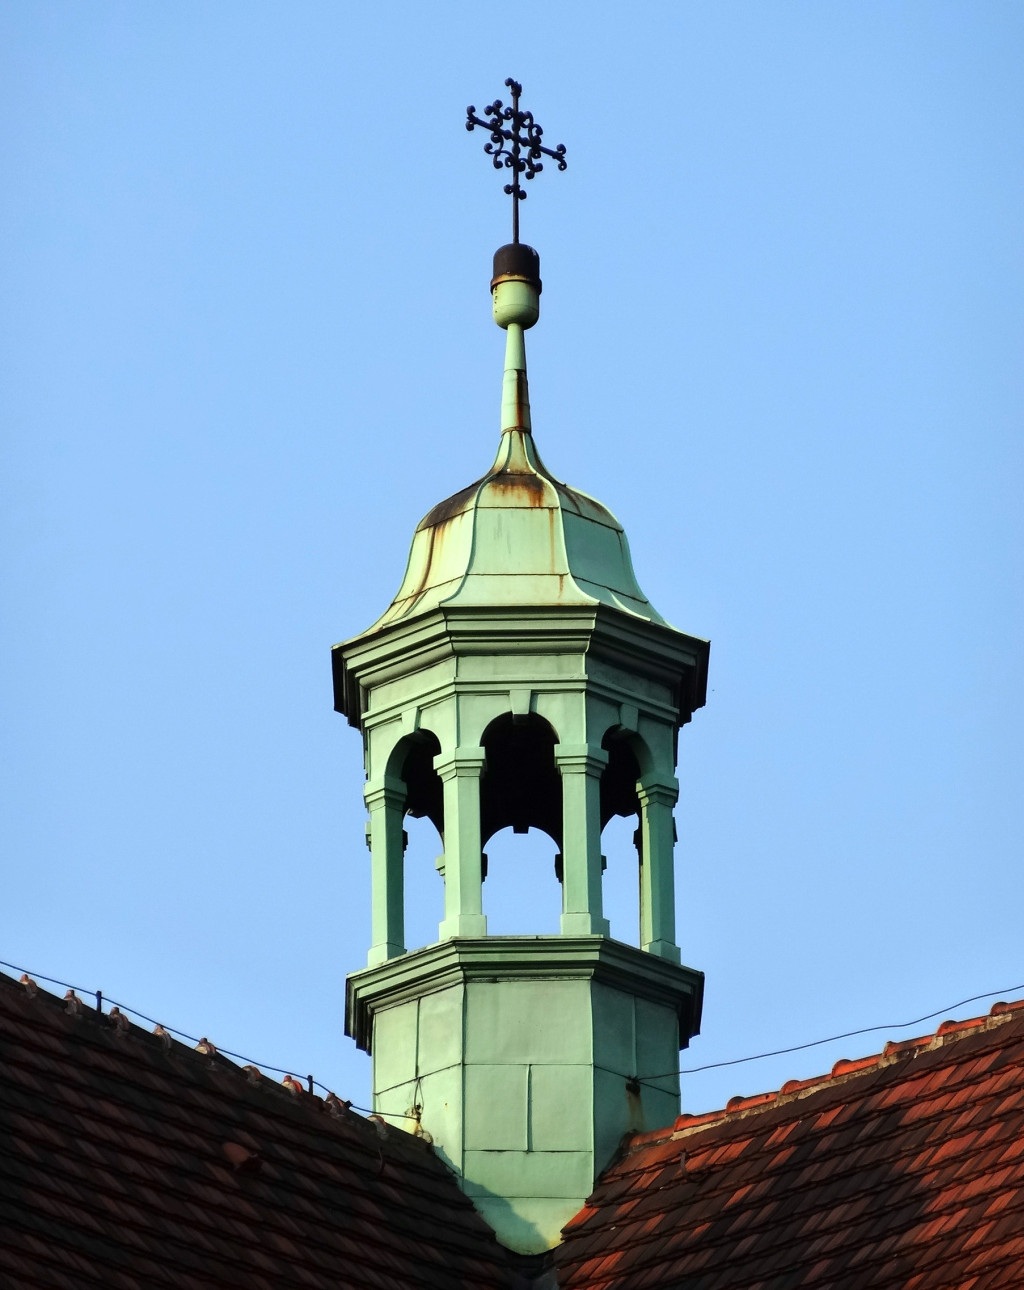
architecture, building, monument, tower, landmark, blue, place of worship, clock tower, bell tower, religious, spire, steeple, poland, bydgoszcz, holy trinity church